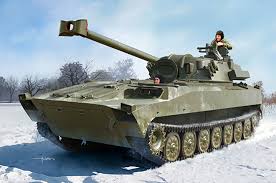
Label: 30N6E